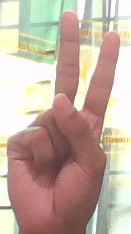
ASL sign: V